List of United States Army units with colonial roots

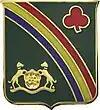
Distinctive Unit Insignia: 69th Inf

The 69th Infantry traces its lineage back to December 21, 1849, when the 1st Irish Regiment was formed in New York from new and existing companies composed of Irish immigrants. However, Company A, 1st Battalion, 69th Infantry, can trace its origins all the way back to the 8th Company, 1st New York Regiment, which was authorized on May 25, 1775, and organized June 28–August 4, 1775, in New York City.